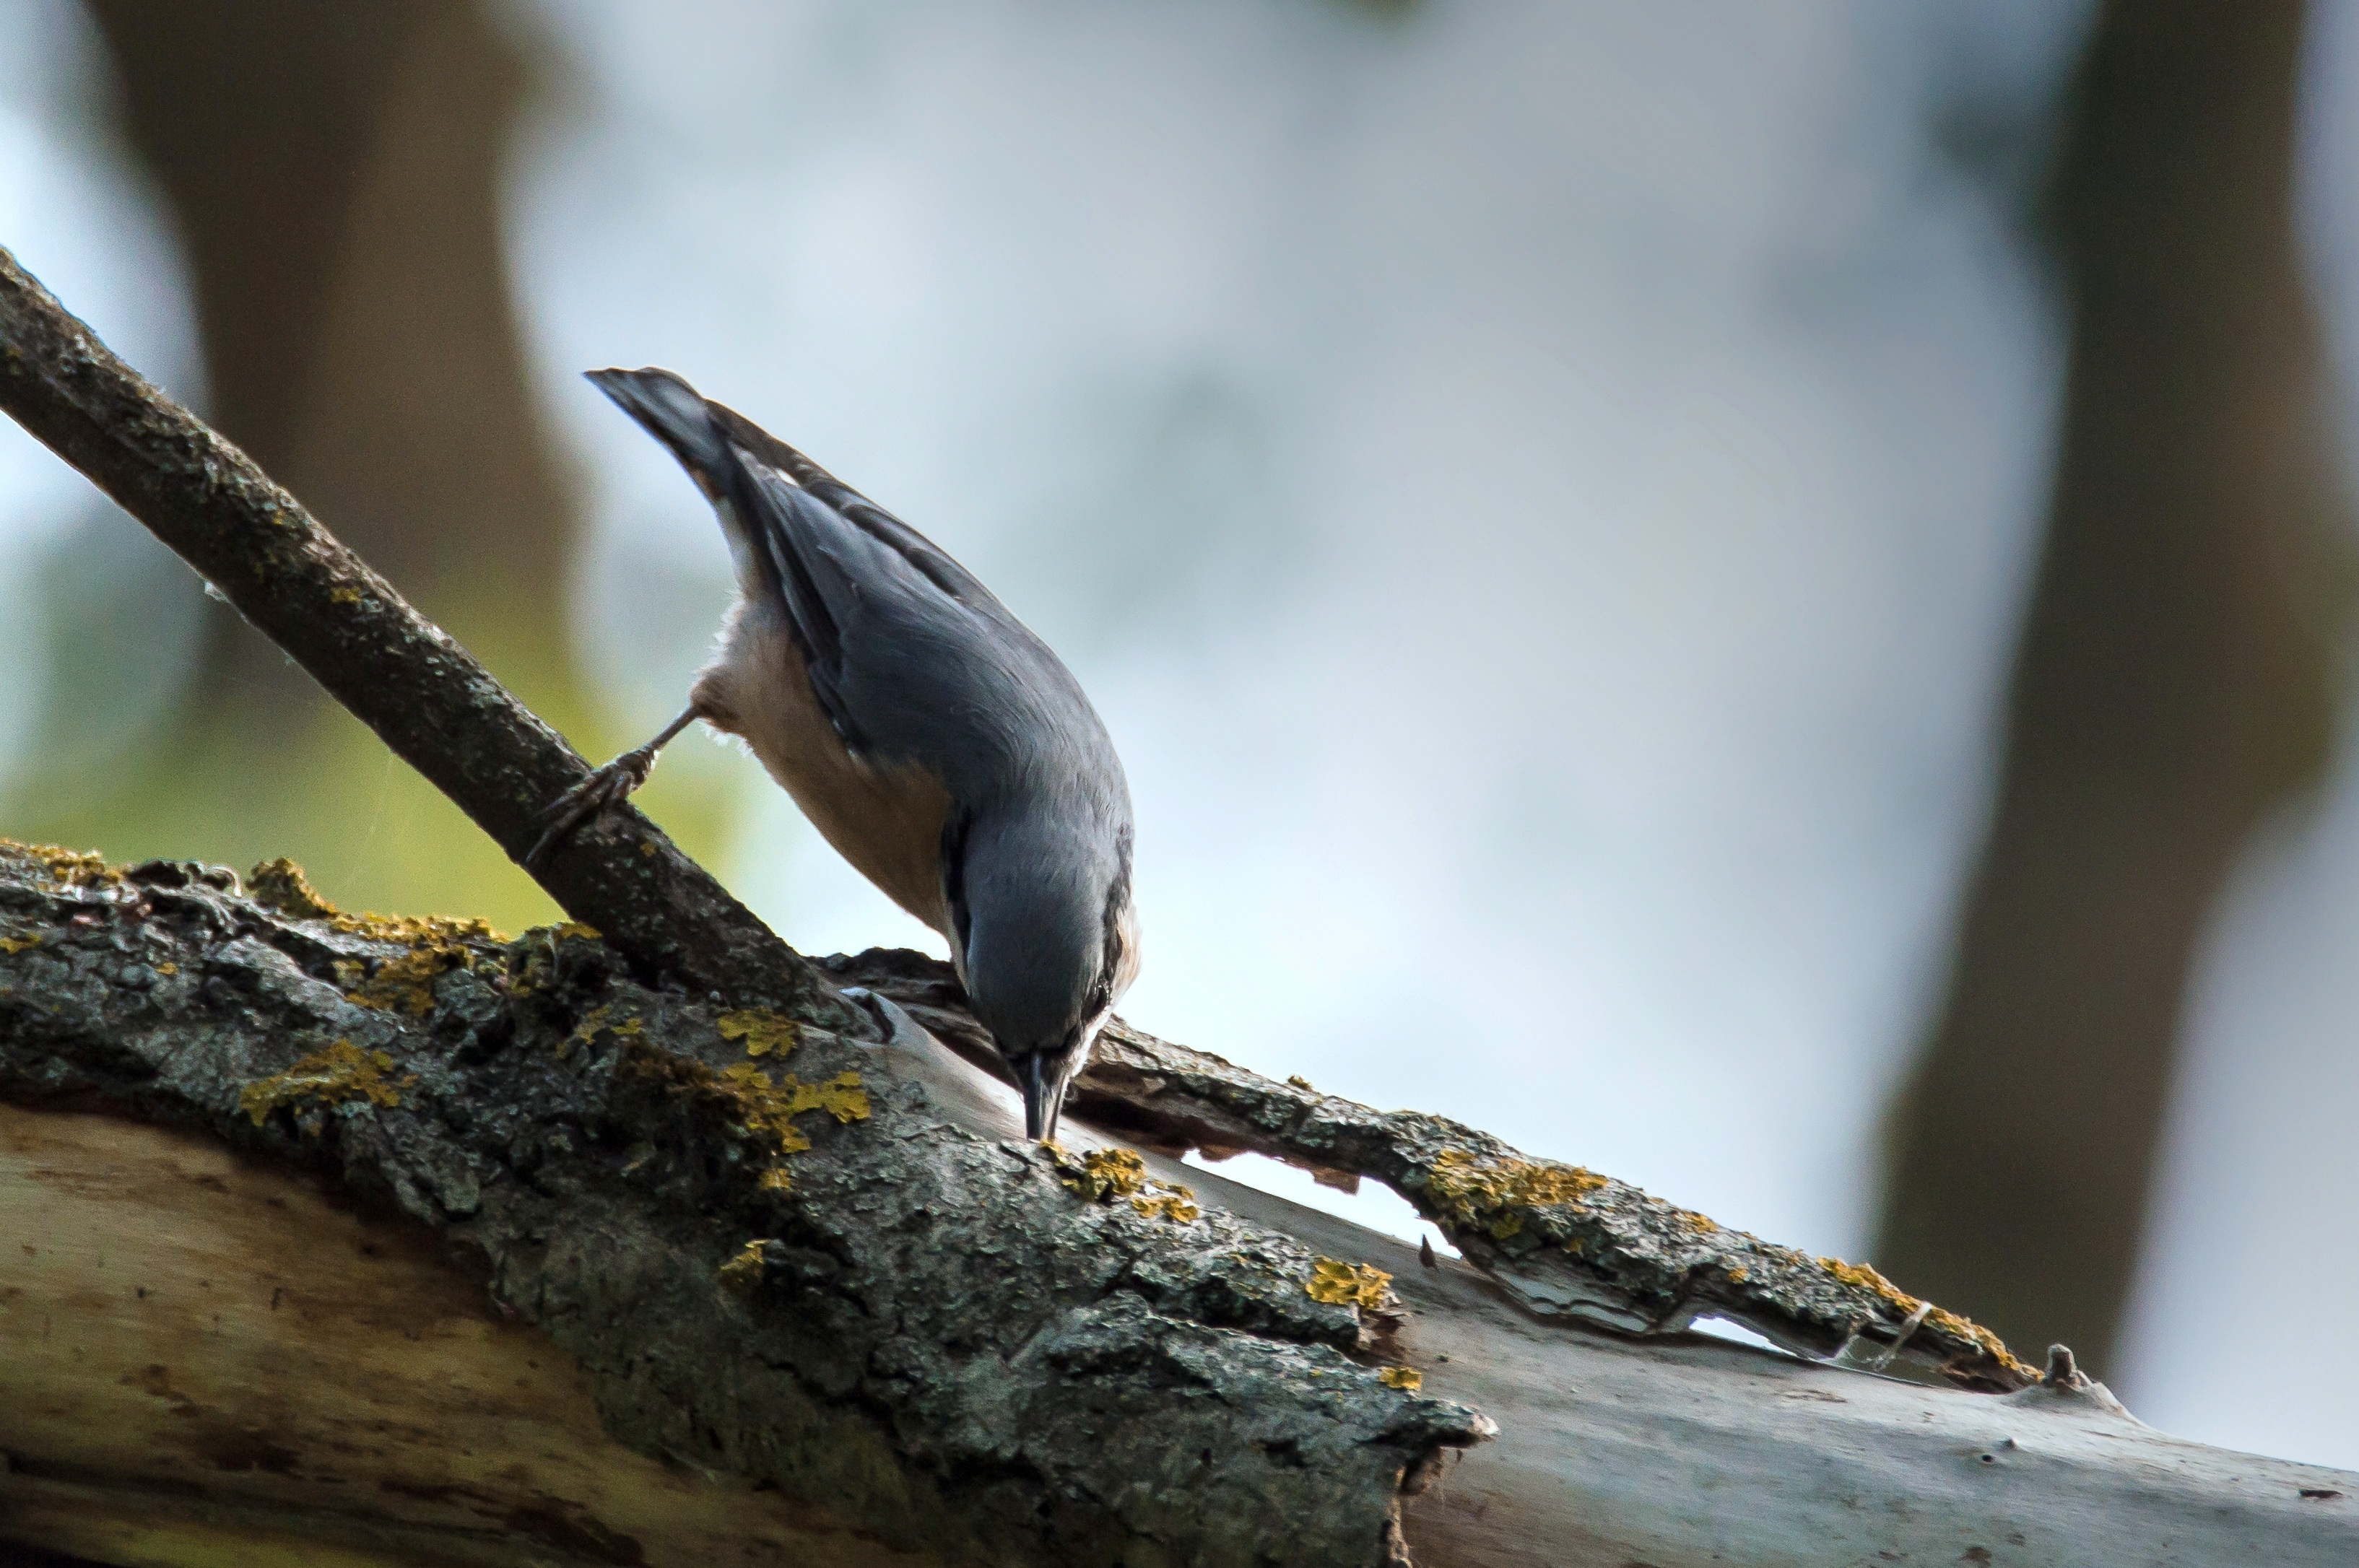
nature, forest, branch, bird, wildlife, beak, natural, fauna, close up, vertebrate, hunting, catering, sitta europaea, brhl k forest, perching bird